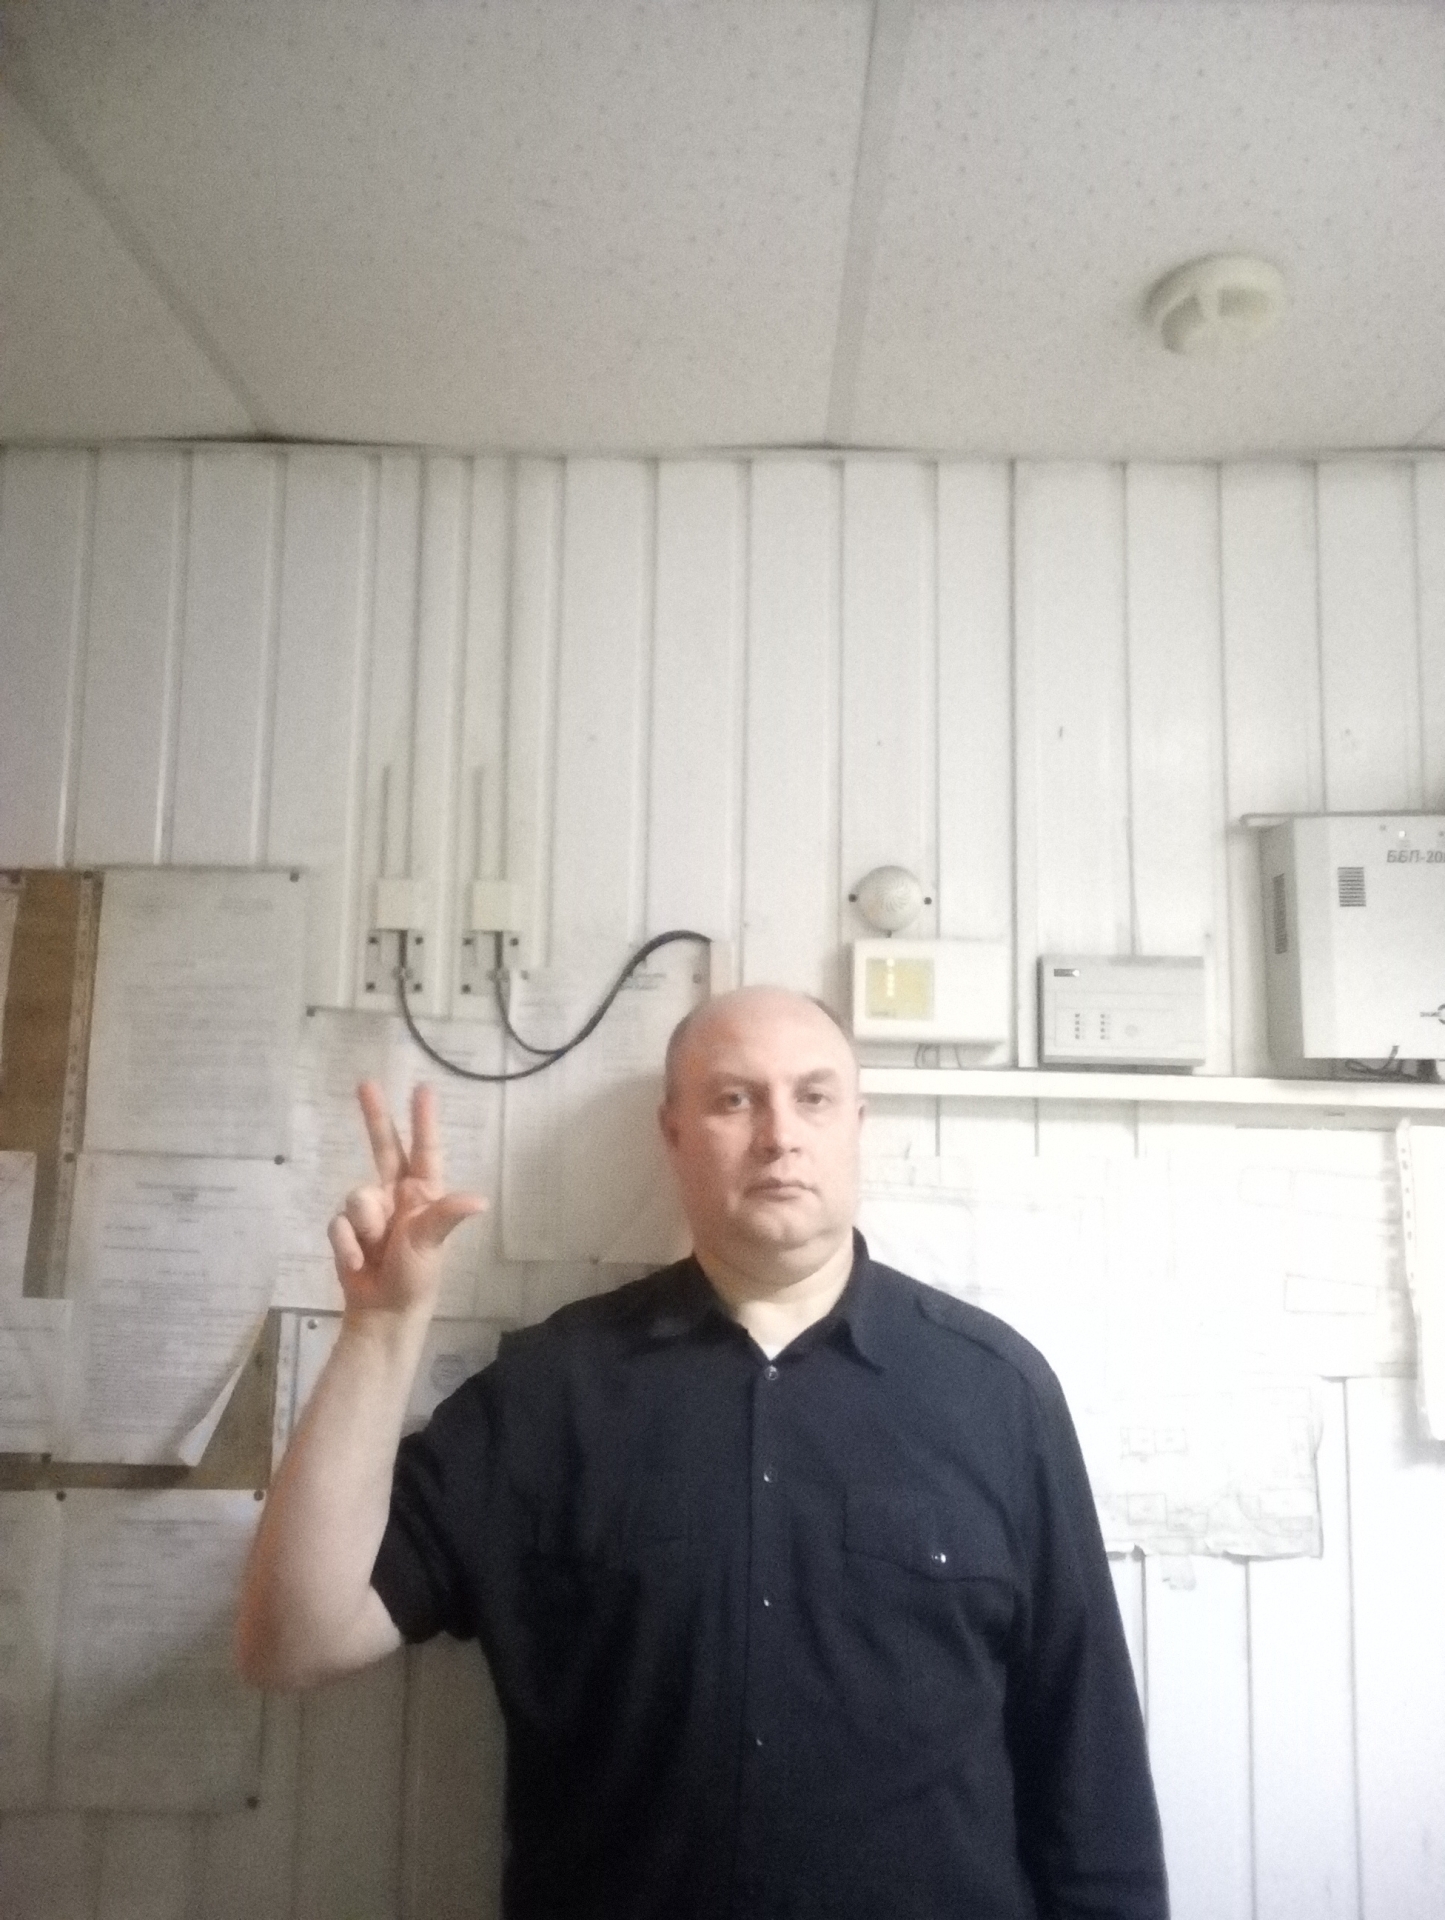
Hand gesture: three2